Nick Goiran

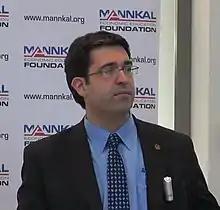
Goiran in 2012

Prior to entering the Parliament of Western Australia, Goiran was a member of the Christian Democratic Party. By 2006, Goiran had joined the Liberal Party with the goal of being elected to parliament. He unsuccessfully sought preselection for the safe Labor seat of Peel for the 2007 Peel state by-election. In February 2008, the Liberal Party preselected him as the second candidate on their ticket for the South Metropolitan Region of the Western Australian Legislative Council, the parliament's upper house, replacing the retiring Barbara Scott. At the 2008 state election, he was elected as a member of the Legislative Council (MLC), with his term commencing on 22 May 2009. In February 2016, Goiran replaced Simon O'Brien as the top candidate on the Liberal's South Metropolitan Region ticket for the 2017 election.